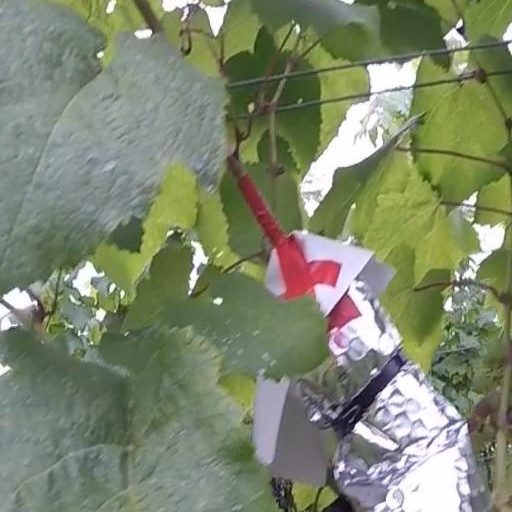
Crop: grape